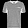
Label: T - shirt / top